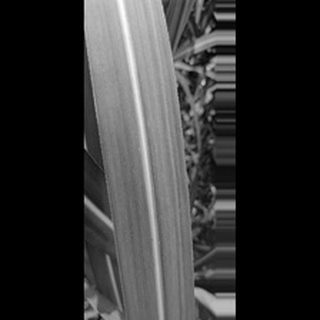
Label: healthy_sugarcane